The Blood Red Tape of Charity

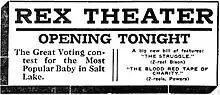
Contemporary newspaper advertising a double feature with "The Blood Red Tape of Charity"

The film was released on September 26, 1913, by Universal Film Manufacturing Company under the Powers label. On August 15, 1913, prior to the film's release, the "Daily Capital Journal" of Salem, Oregon contained a brief section on Edwin August which lists "The Blood Red Tape of Charity" as one of his latest successes. This occurred more than a month prior to the film's release, and is not known to have appeared in any other source or any known pre-release viewing event. After the film was released nationwide, advertisements for its viewing appeared in newspapers including in El Paso, Texas, Chicago, Illinois, Indiana, Iowa, Ohio, Nebraska, Kansas, and Pennsylvania.